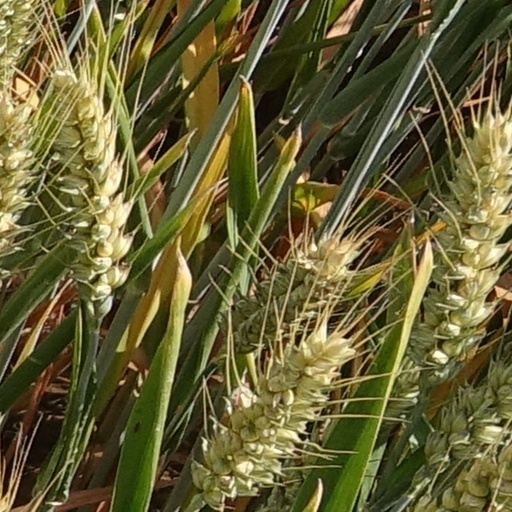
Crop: wheat